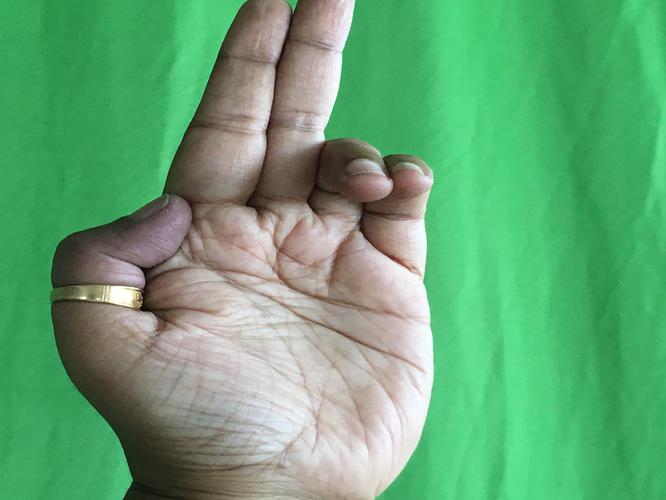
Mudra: Ardhapathaka
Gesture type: single_hand